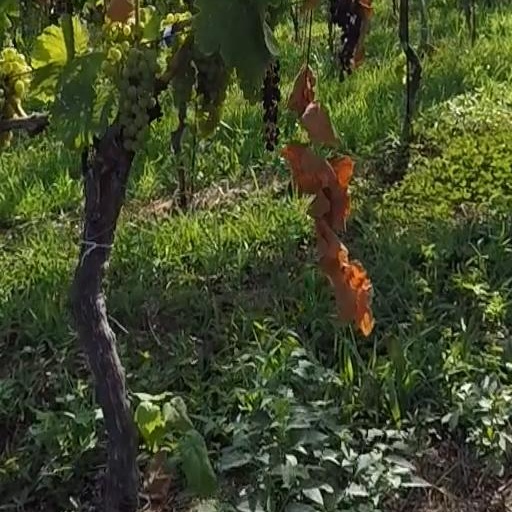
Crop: grape